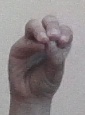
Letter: ha